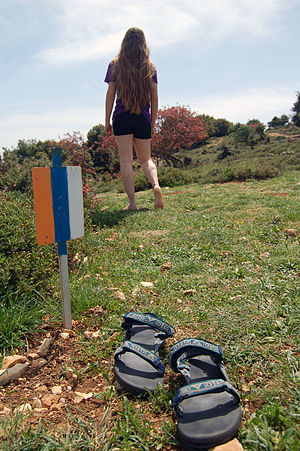
Friluftsliv
Friluftsliv kan antage mange former for aktiviteter i det fri.
Friluftsliv er et begreb, som omfatter en bred vifte af aktiviteter, der alle tager udgangspunkt i det at være aktiv og leve i naturen. Af aktiviteter inden for friluftslivet kan blandt andet nævnes: